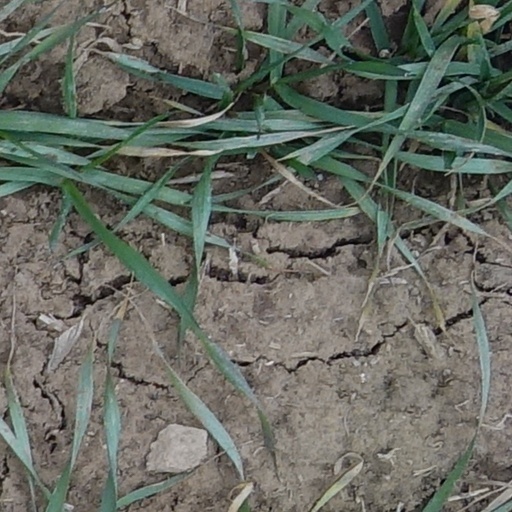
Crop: wheat